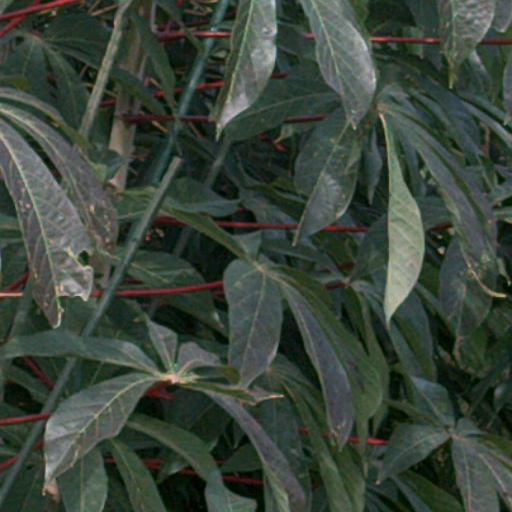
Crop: cassava